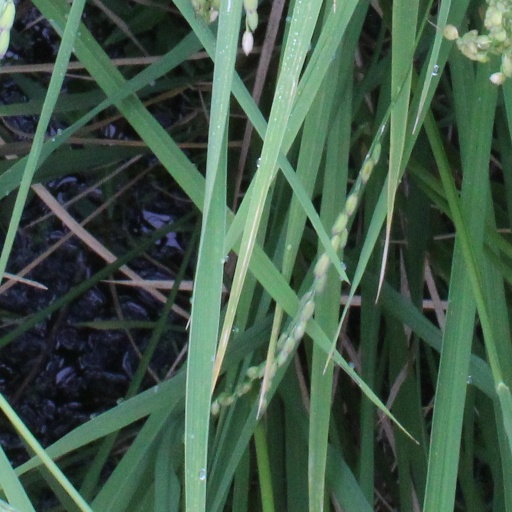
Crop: rice